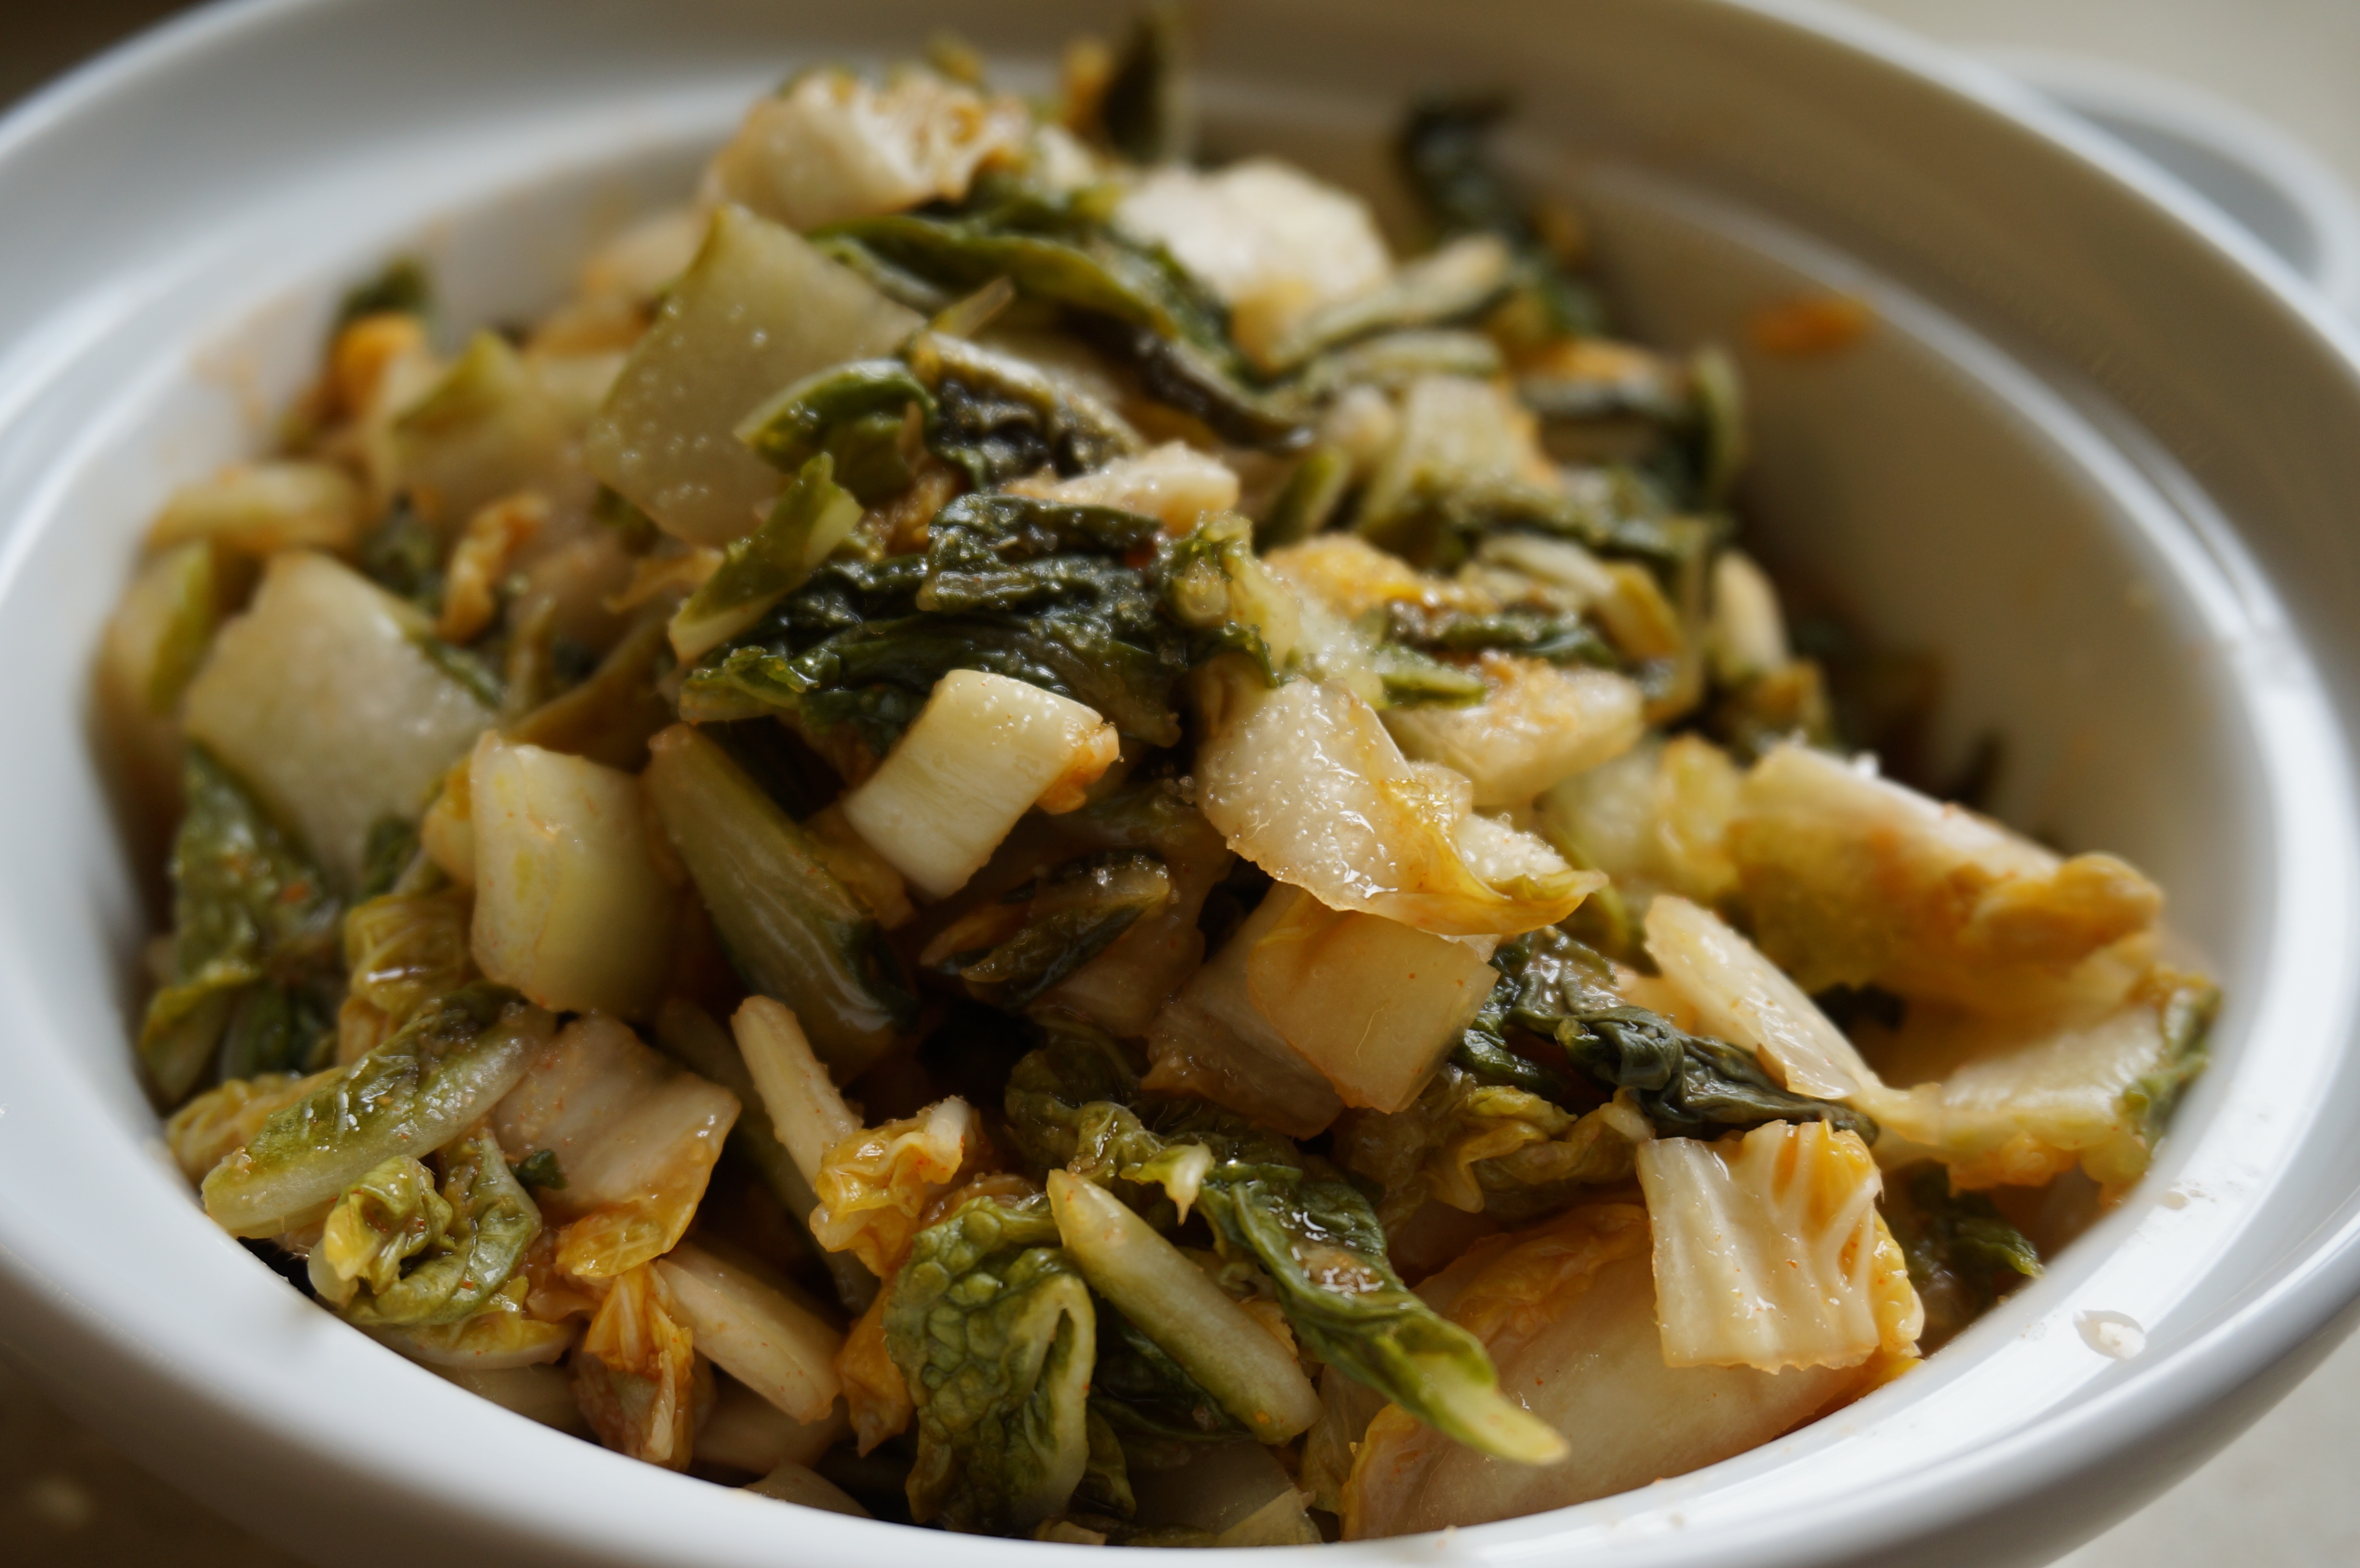
dish, food, produce, vegetable, healthy, cuisine, asian food, vegetarian, vegetarian food, cabbage, kimchee, thai food, fermented, chinese food